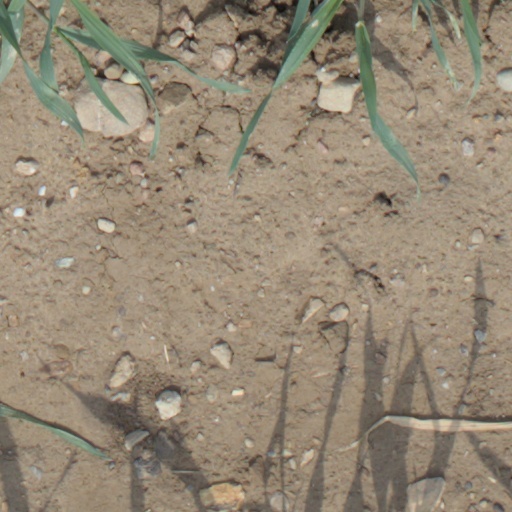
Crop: wheat